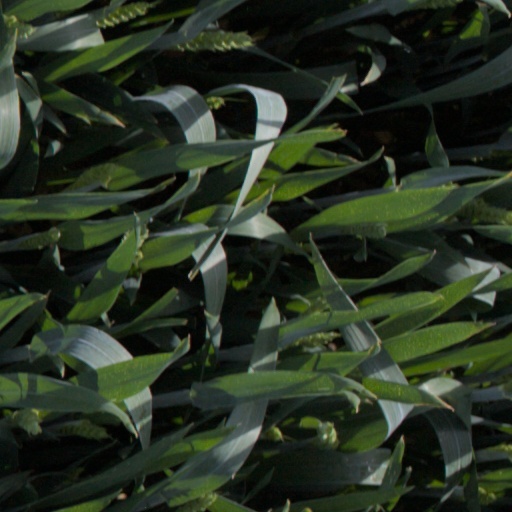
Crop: wheat